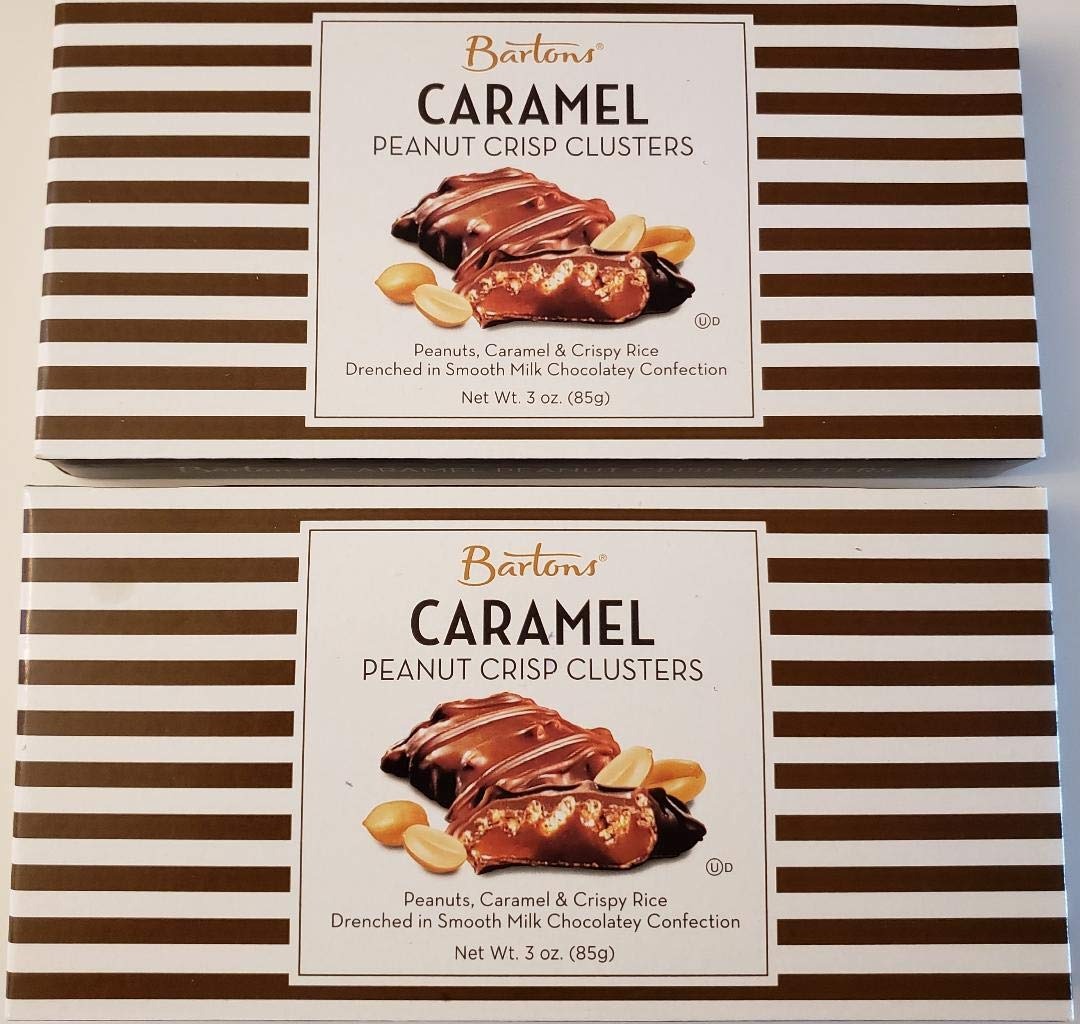
Item Name: Bartons Caramel peanut crisp clusters (2) boxes
Bullet Point 1: Peanuts, caramel & crispy rice drenched in smooth milk chocolatey confection
Bullet Point 2: includes 2 boxes
Bullet Point 3: great for gifts
Product Description: (2) bartons caramel peanut crisp clusters 3oz boxes
Value: 6.0
Unit: Ounce

Price: 13.99